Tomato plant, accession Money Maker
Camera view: bottom (45 deg); turntable rotation: 30 degrees
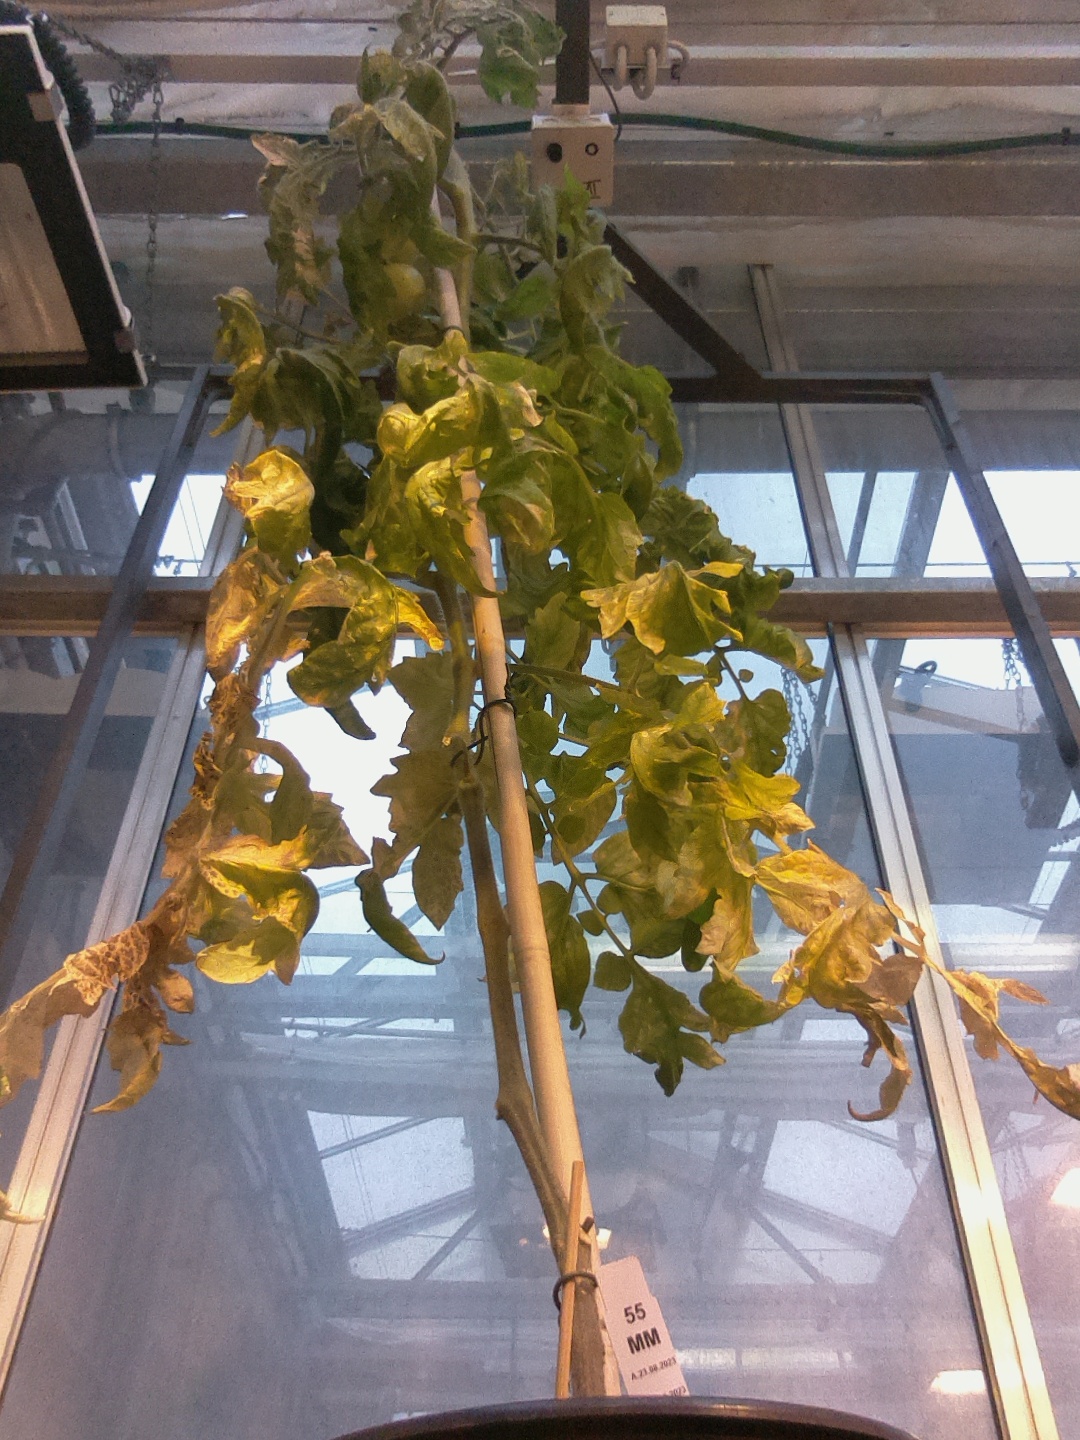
BBCH growth stage 79: 90% -100% of final fruit size